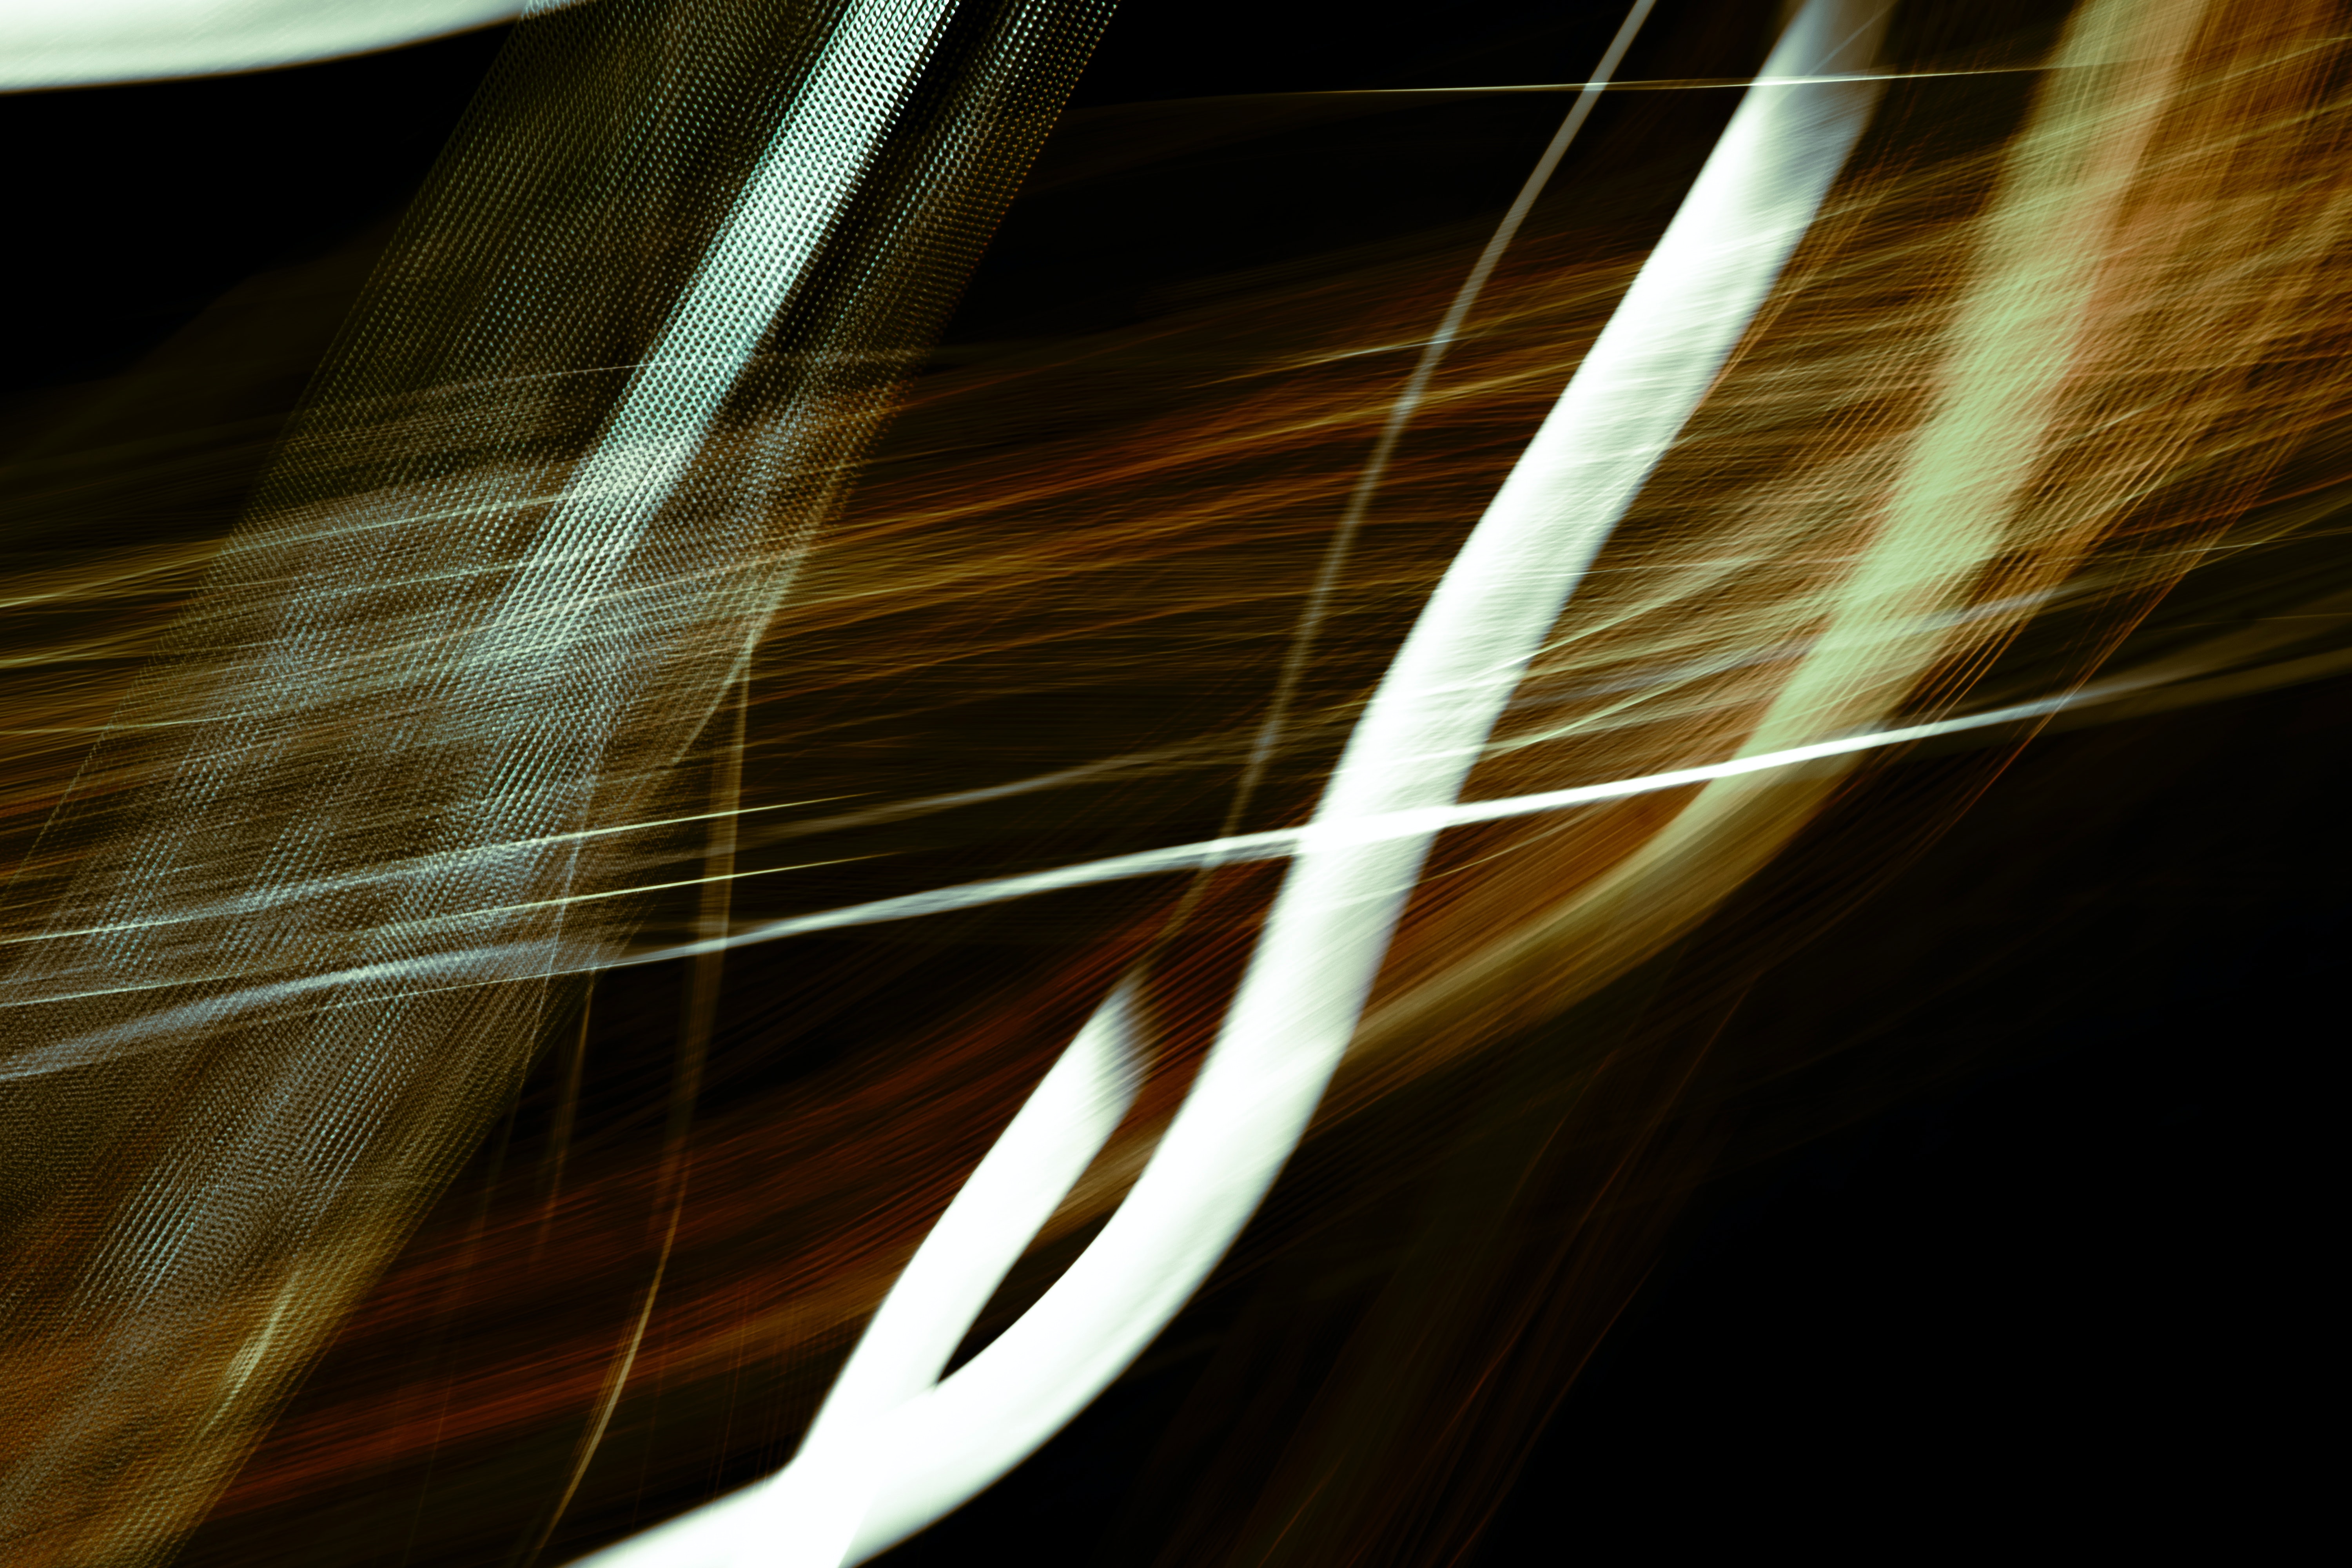
art, font, Tints and shades, pattern, space, parallel, graphics, electric blue, electricity, metal, circle, lens flare, steel, wood, neon, wire, graphic design, darkness